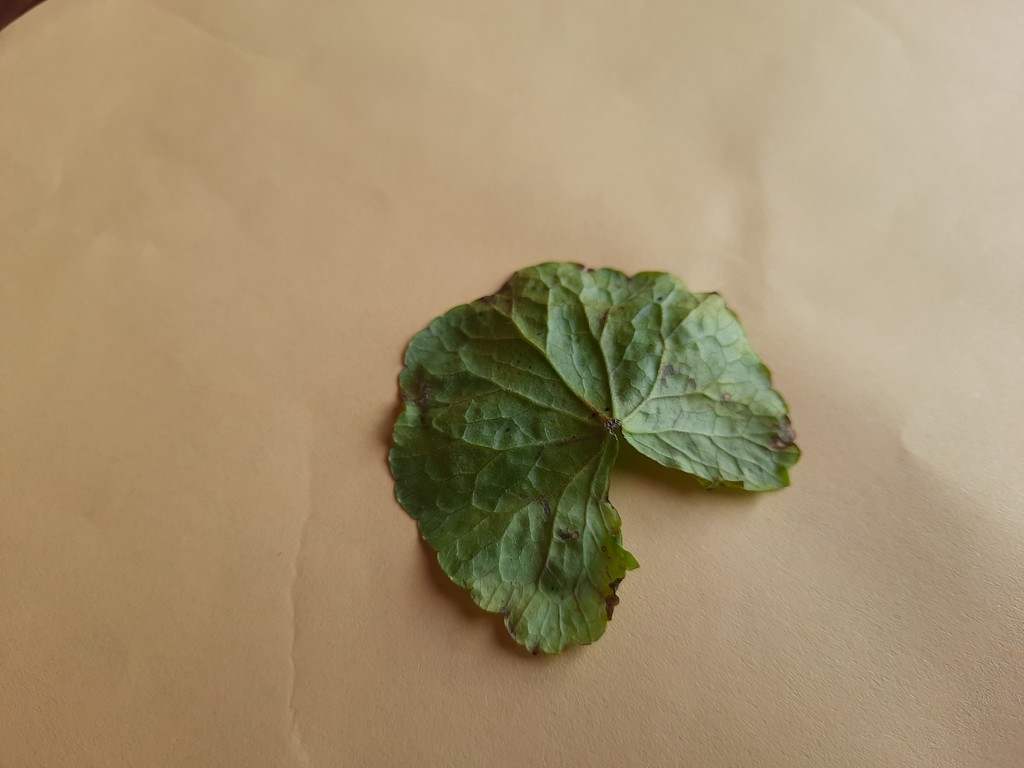
Label: Unhealthy